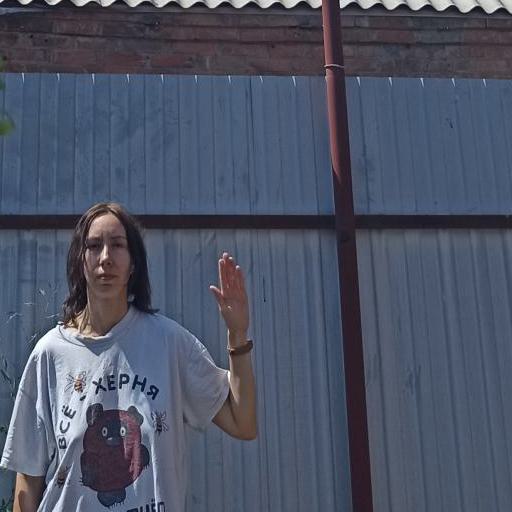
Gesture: stop